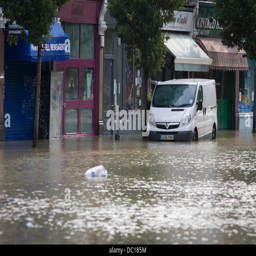
a burst water main closed the otherwise busy junction